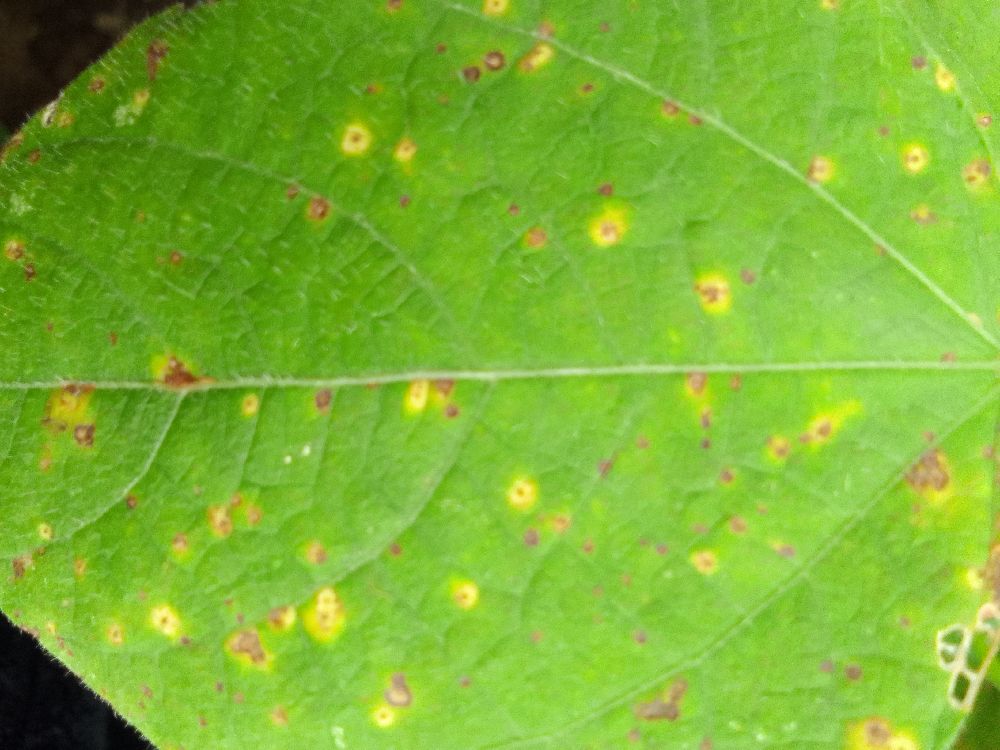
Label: rust